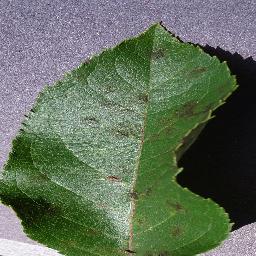
Label: Apple___Apple_scab